Henry de Monfreid

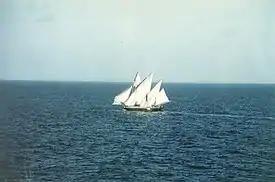
Monfreid's "Altair", cutting through the Bab-el-Mandeb strait waters on a fair monsoon day, might have looked like this dhow

In 1911, following in the footsteps of Arthur Rimbaud, Monfreid went to Djibouti, then a French colony, in order to trade coffee. He built a dhow for himself and used it to cross the Red Sea. He had many adventures, eventually prospered, bought a house near the shore in Obock cove, and had a big dhow, the "Altair" ("Soaring Eagle"), built by a local shipyard. Towards the end of the war, he settled with his family in Obock, away from prying eyes and other colonial governors of Djibouti. His house was near the shore, which allowed his wife to have lights on the terrace if the coastguard spotlight was on the lookout. Completely absorbed in his projects, Monfreid was almost always absent and his wife suffered from his long absences and the overpowering heat of the place. She and the children often took refuge in the Mabla Mountains in the hinterland of Obock Region, which offered a little coolness. In the early twenties, he built a small house Araoué near Harar in Ethiopia, and spent the hot season there with his family. He made enough profit through trafficking (the sale of hashish in Egypt in particular) to buy a flour mill and build a power plant in Dire Dawa, a boomtown that had emerged at the foot of Harar during the construction of the first section of the Djibouti-Addis Ababa road. Between 1912 and 1940 he ran guns through the area, dived for pearls and sea cucumbers, and smuggled hashish and morphine, which he bought from a famous German laboratory, into Egypt, earning several stays in prison. Monfreid always denied having taken part in the slave trade from Africa to Arabia.